Ease of doing business index

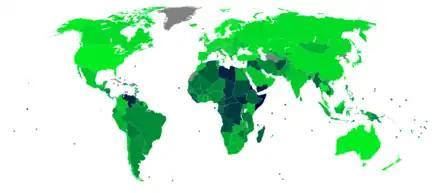

The report was a benchmark study of regulation. The survey consisted of a questionnaire designed by the "Doing Business" team with the assistance of academic advisers. The questionnaire centered on a simple business case that ensures comparability across economies and over time. The survey also based assumptions on the legal form of the business, size, location, and nature of its operations. The ease of doing business index was meant to measure regulations directly affecting businesses and did not directly measure more general conditions such as a nation's proximity to large markets, quality of infrastructure, inflation, or crime.